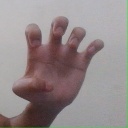
अक्षर: झ